Goddards House and Garden

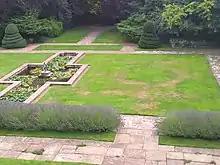
a stone-edged cruciform pond on the left, on the right is a lawn with patterns formed by parched grass.

In 1925 George Dillistone, a landscape architect from Tunbridge Wells who worked with Lutyens at Castle Drogo, was hired to design the garden at Goddards. The design evolved over a number of years and plans were still being developed as late as 1935, by which time Dillistone had become vice-president of the Institute of Landscape Architects. In keeping with the style of the house, the four acre garden at Goddards was divided into several distinct areas, including a terrace and a series of rooms separated by shrubs, hedges and a herbaceous border; all of these elements illustrate the Arts and Crafts nature of the garden.